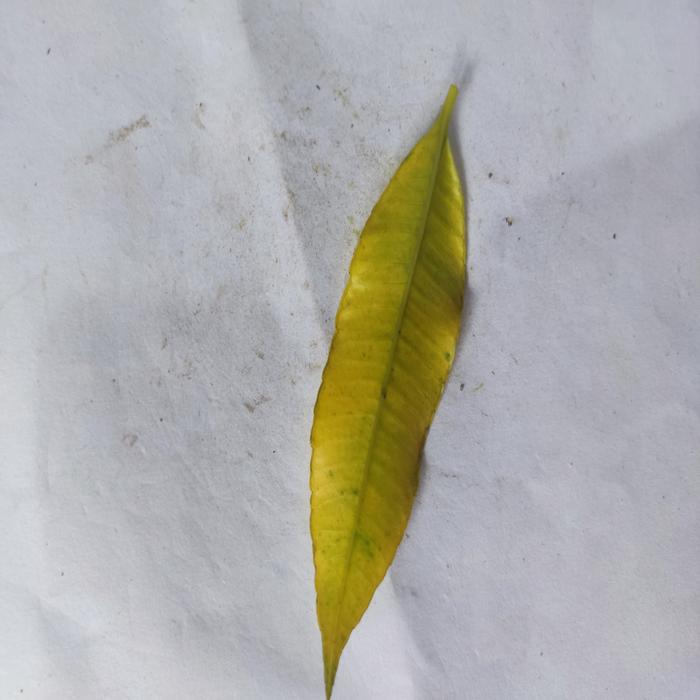
Crop: Hog Plum
Leaf condition: Anthracnose